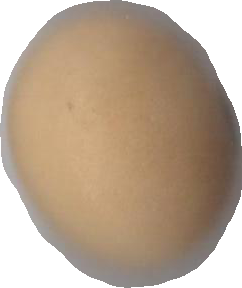
Variety: Dega